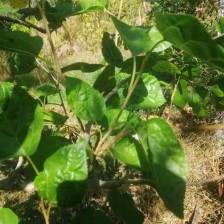
Variety: BlackAustralia